Pascal Najadi

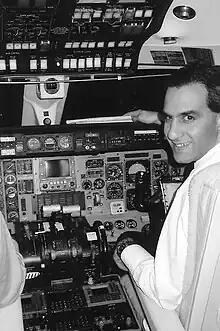

Pascal Najadi (born August 20, 1967) is a retired Swiss investment banker, film maker, author, and the son of Hussain Najadi. He currently works as a bitcoin activist. He is best known for producing movies like "Grounding - The Last Days of Swissair" (in 2006). He also produced "Rebel News" (2015), and "National Citizens Inquiry (NCI)" (2023).